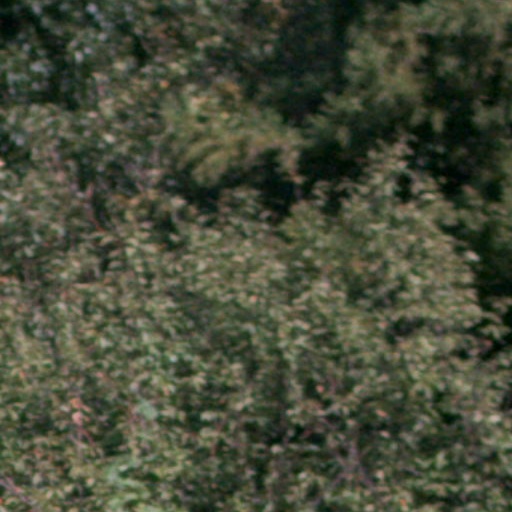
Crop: cassava